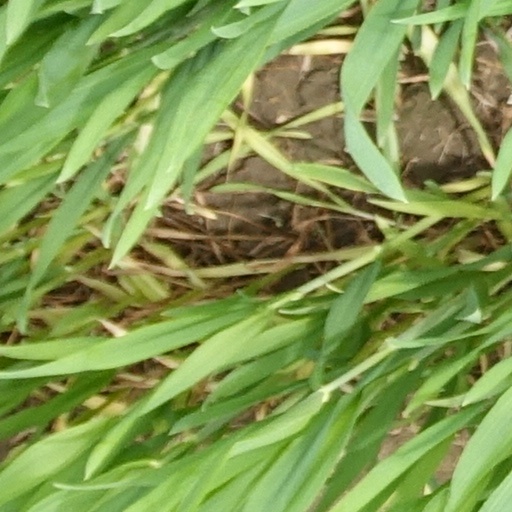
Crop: wheat